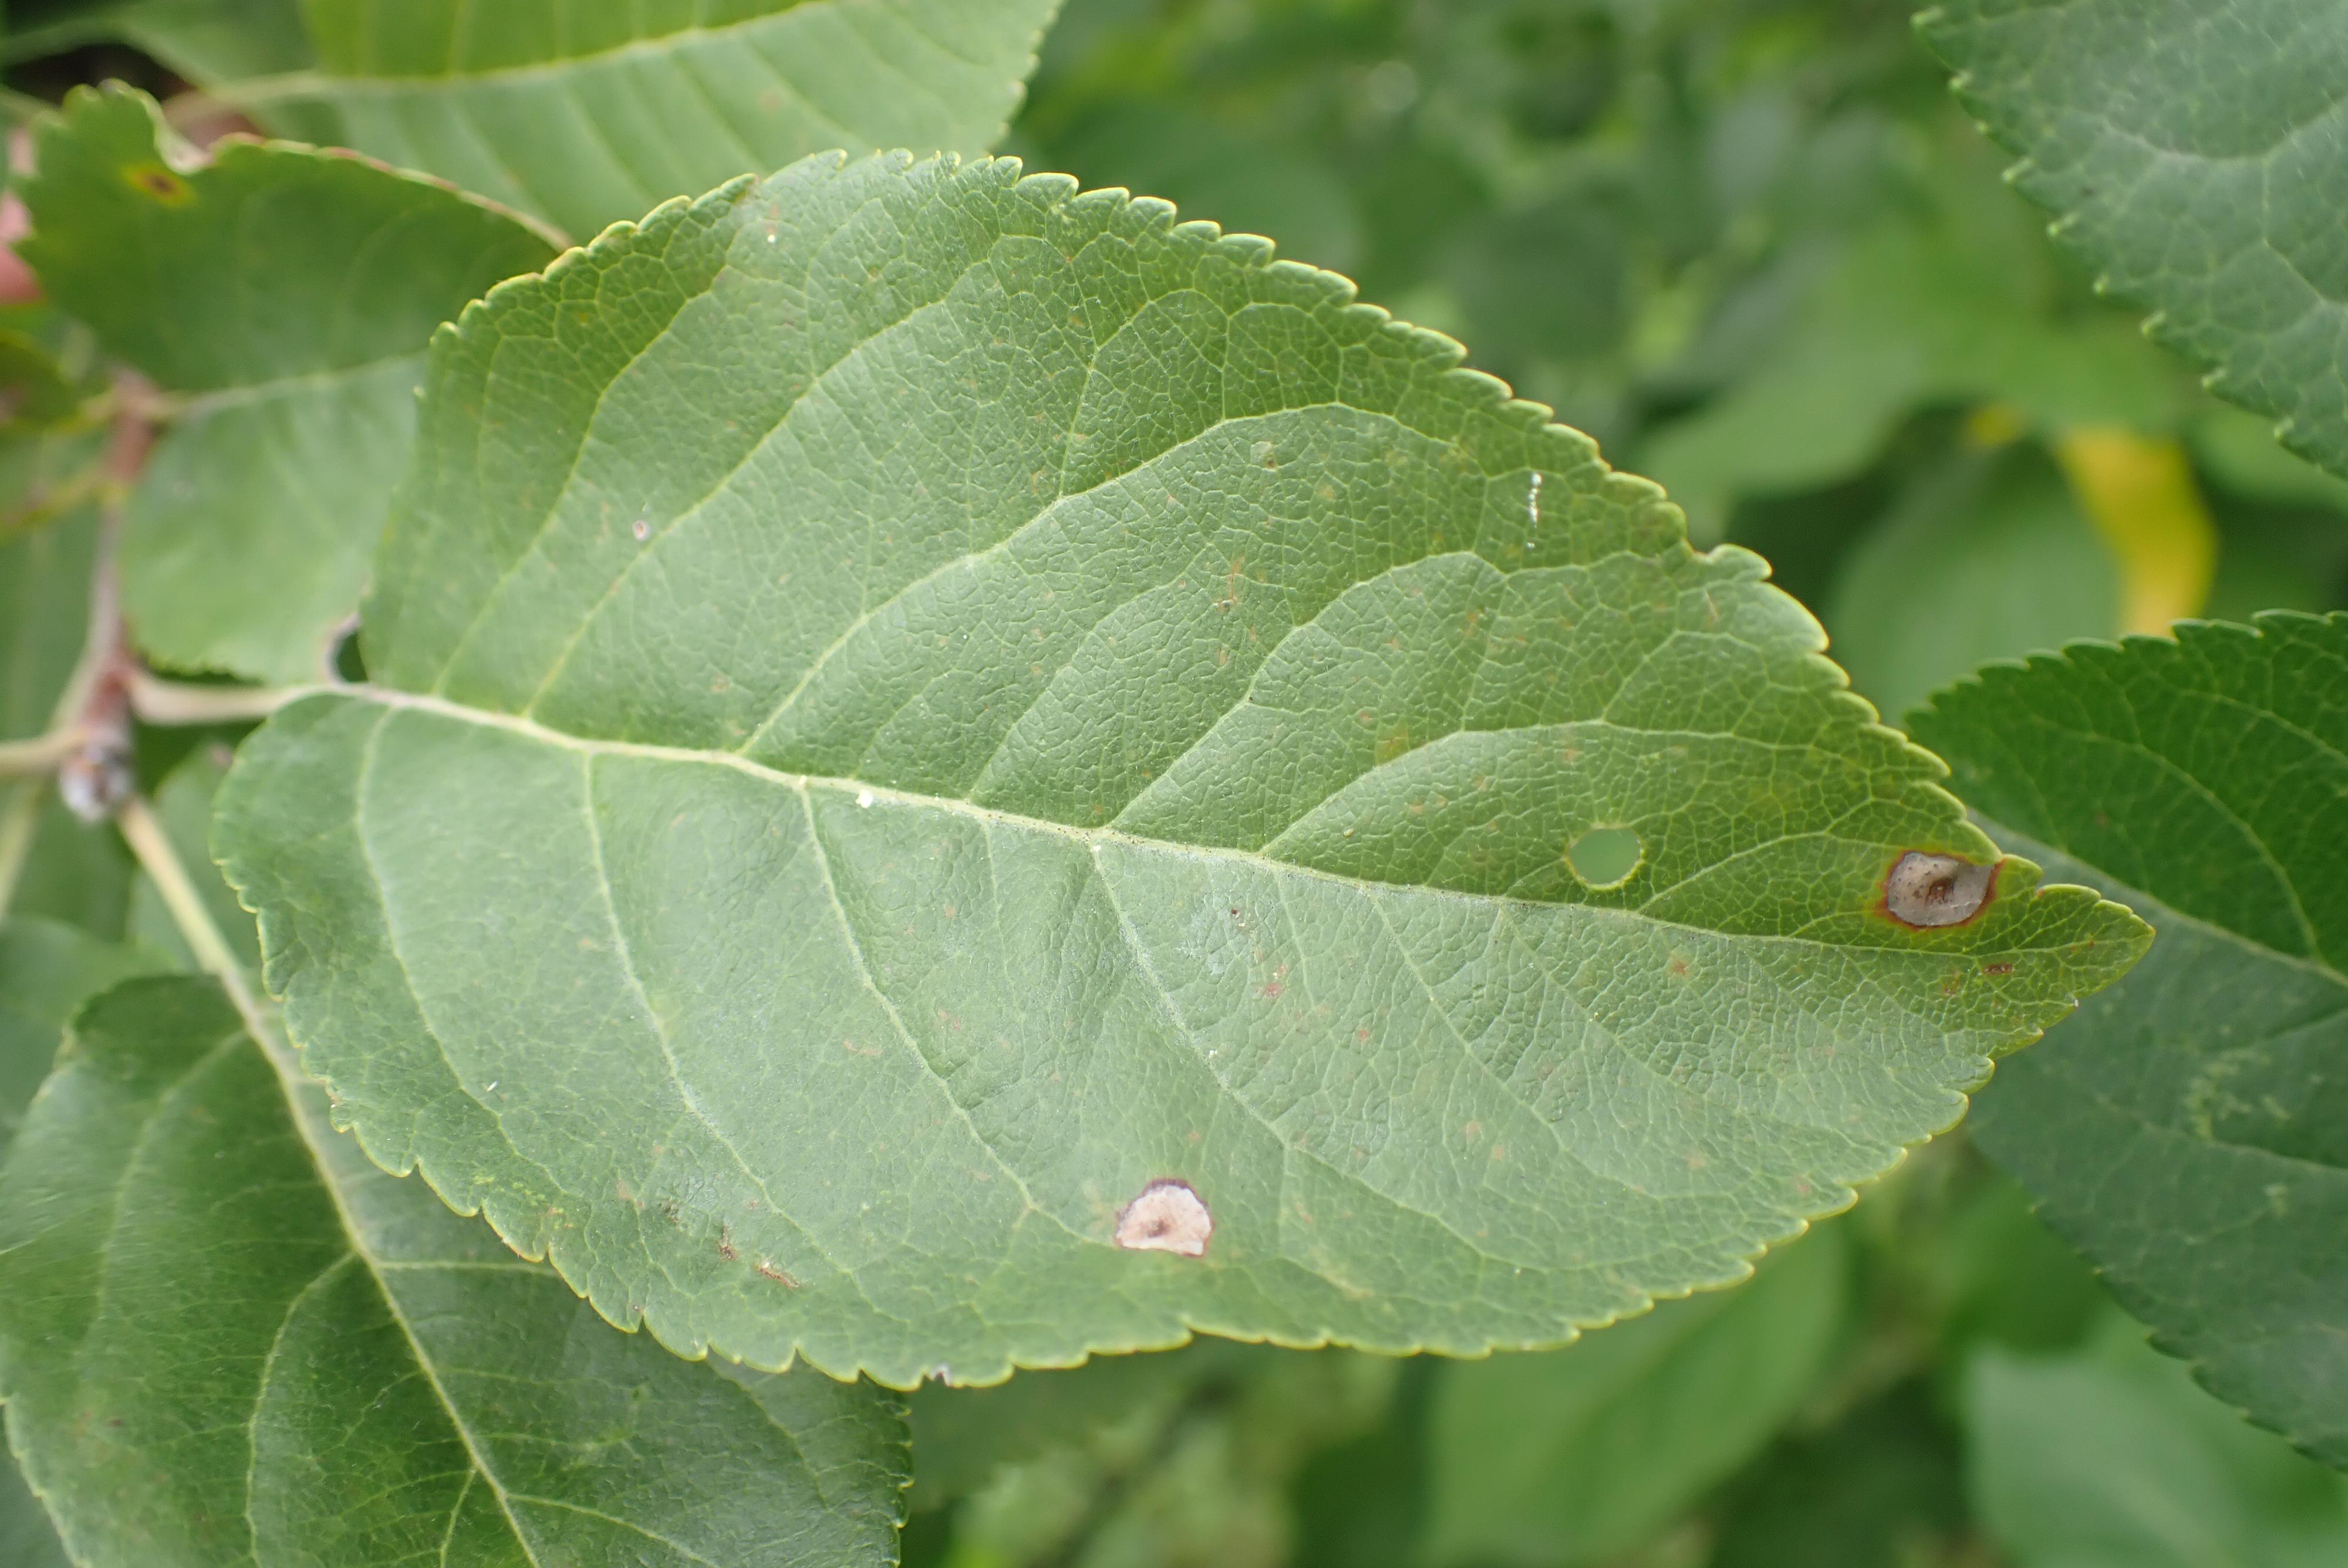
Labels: frog_eye_leaf_spot